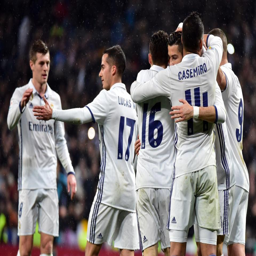
it might be celebration time for the manager and owners that they can now sign players , but some players might be worried